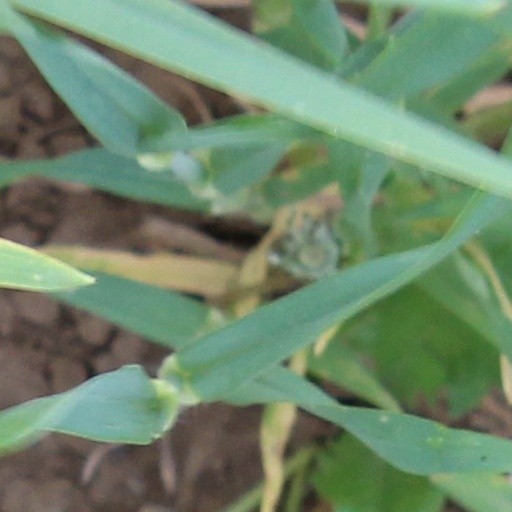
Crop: wheat